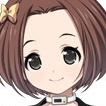
Portrait style: Anime Portrait